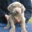
Label: dog